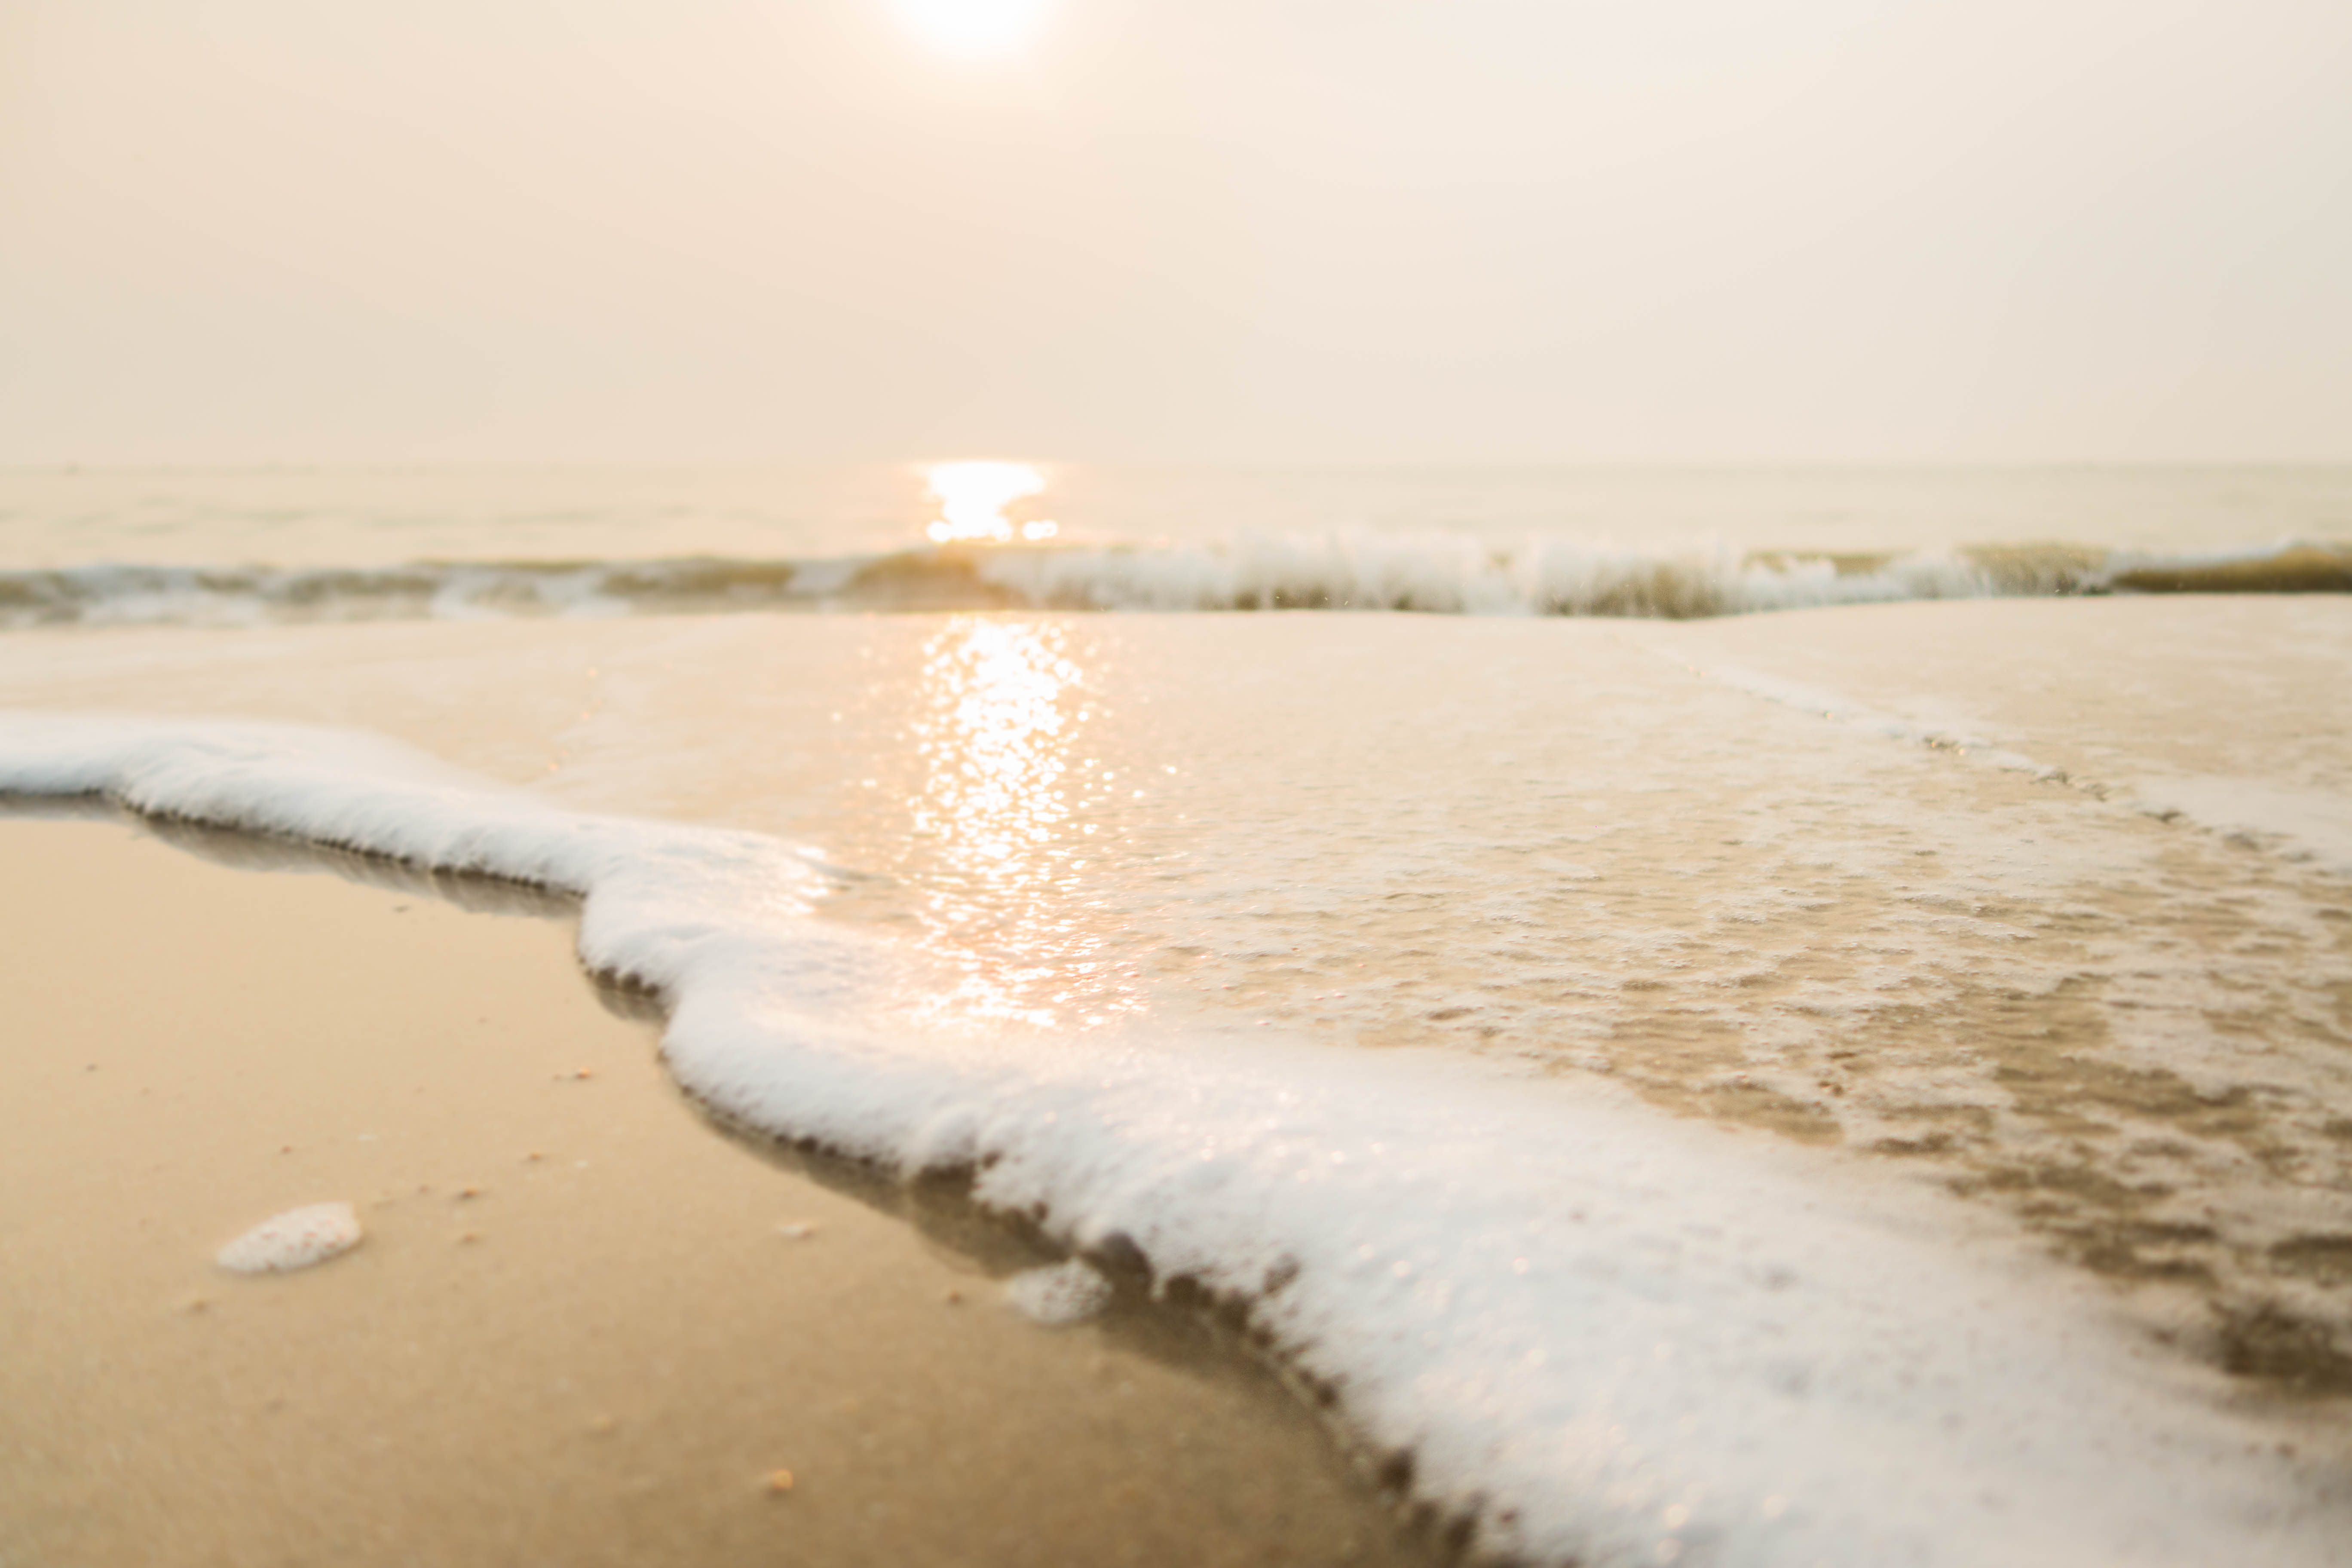
sea, morning, soft wave, wave, beach, shore, sky, sand, atmospheric phenomenon, natural environment, ocean, wind wave, coast, horizon, water, calm, tide, winter, sunlight, coastal and oceanic landforms, photography, vacation, cloud, landscape, evening